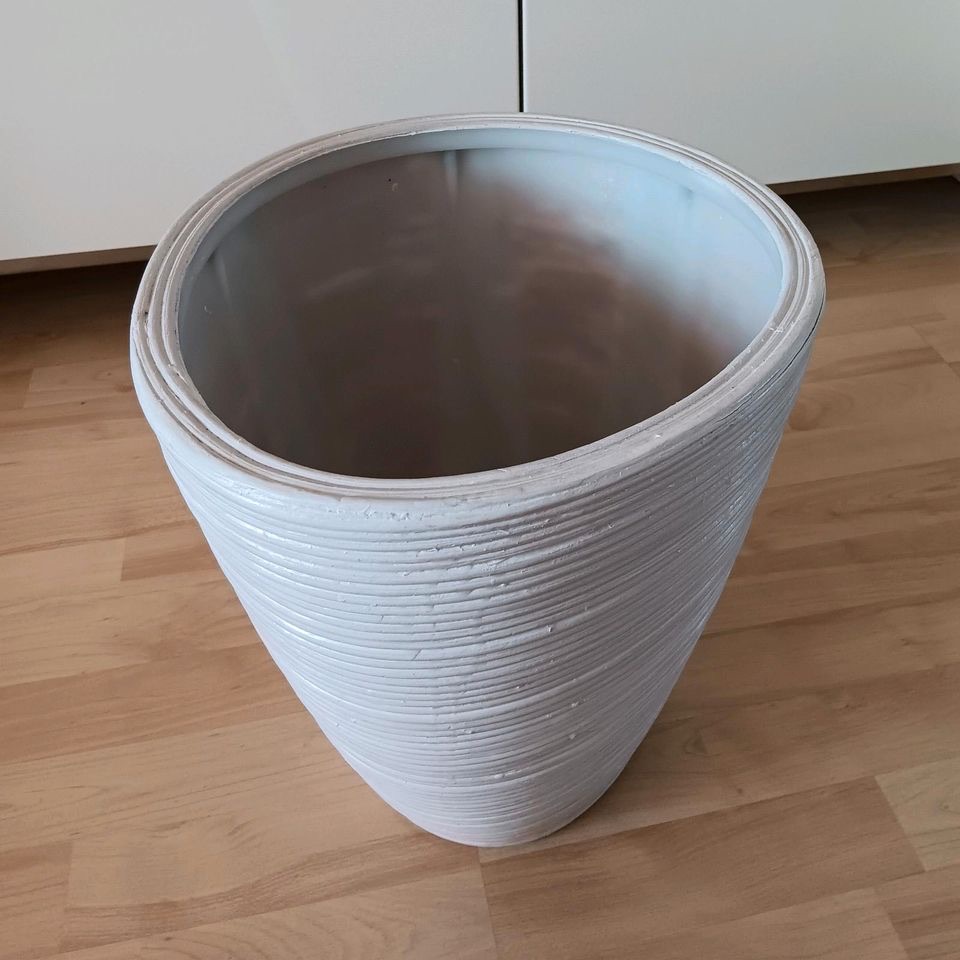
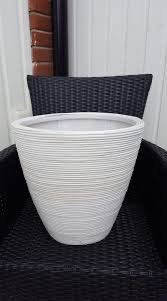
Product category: misc
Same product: yes